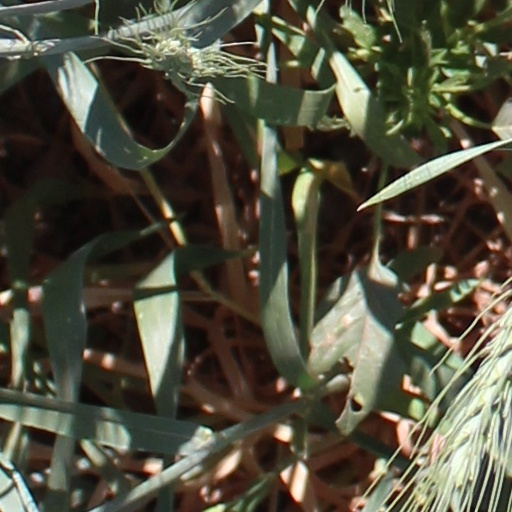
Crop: wheat